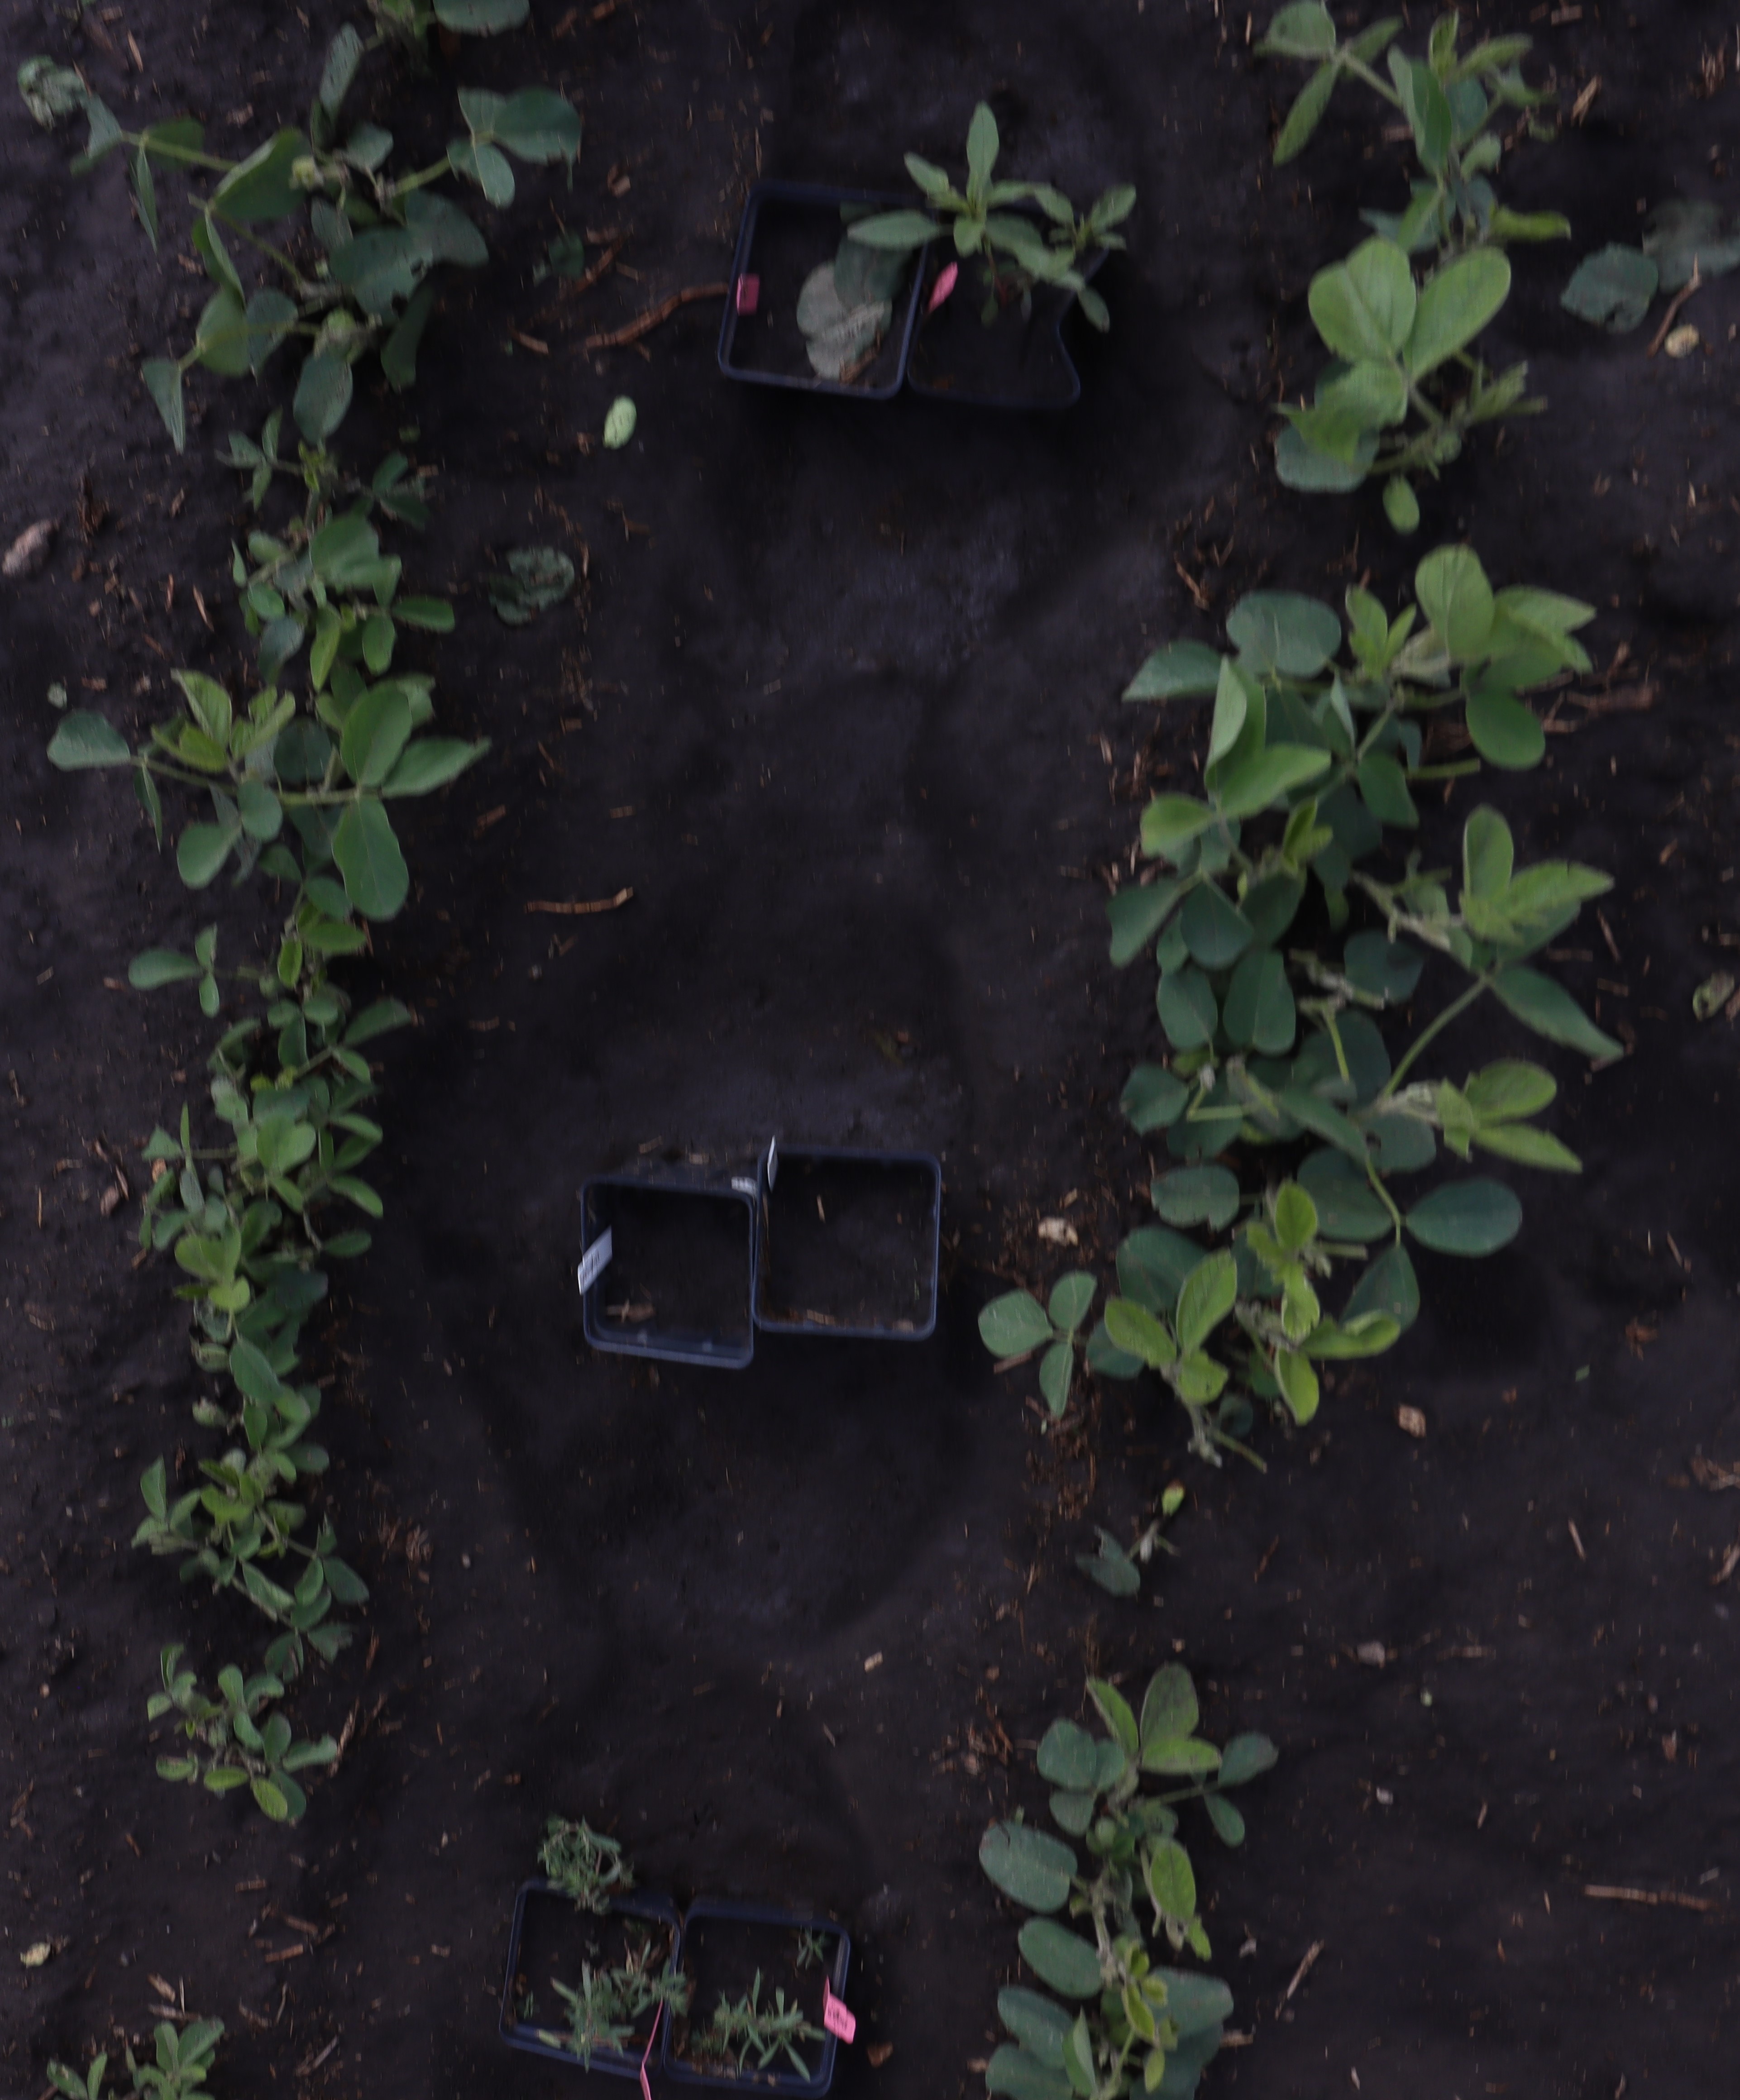
Crop: Soybean
Objects: Soybean, Soybean, Soybean, Soybean, Soybean, Soybean, Soybean, Soybean, Soybean, Waterhemp, Kochia, Kochia